Korean Service Corps

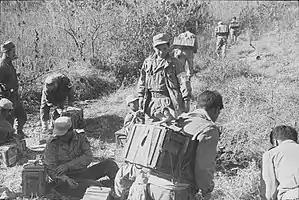

In the second month of the Korean War, Eighth U.S. Army commander Lt. Gen. Walton H. Walker was faced by a severe shortage of strength and supplies along the Busan perimeter, and requested urgent backup from the Republic of Korea Army (ROKA), which was later answered on the 25th of July, 1950, by then-President of South Korea, Syngman Rhee, with the signing of an emergency decree directing ROK Army forces to provide civilian supply carriers to front line units. Eventually these carriers were organized into a centralized commanded battalion as the Civilian Transportation Corps (CTC) on March 15, 1951. Under the direction of General James Van Fleet, the CTC was later renamed to the Korean Service Corps (KSC) on July 14, 1951.